WMF Group

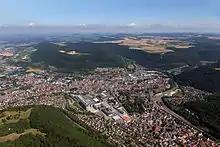
Aerial photo of WMF (2015)

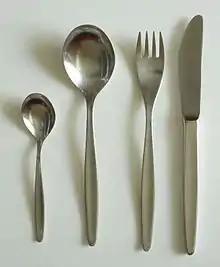
"Stockholm" cutlery designed for WMF by Kurt Mayer

WMF (formerly known as Württembergische Metallwarenfabrik) is a German tableware manufacturer, founded in 1853 in Geislingen an der Steige.